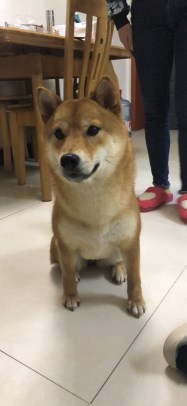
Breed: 1043-n000001-Shiba_Dog